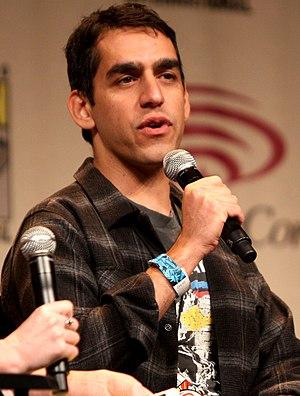
Zal Batmanglij, né à Nice en 1980 ou 1981, est un réalisateur et scénariste franco-américain.